Quarter tone

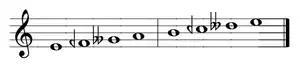
Greek Dorian enharmonic genus: two disjunct tetrachords each of a quarter tone, quarter tone, and major third.File:Greek Dorian mode on E, enharmonic genus.mid

Here are the sizes of some common intervals in a 24-note equally tempered scale, with the interval names proposed by Alois Hába (neutral third, etc.) and Ivan Wyschnegradsky (major fourth, etc.):